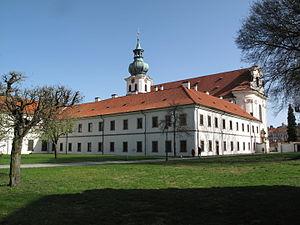
Saint Adalbert de Prague, né v. 956 et mort en 997, est le deuxième évêque de Prague à la fin du Xᵉ siècle. C'est aussi un moine bénédictin, un missionnaire et un saint de l'Église catholique.